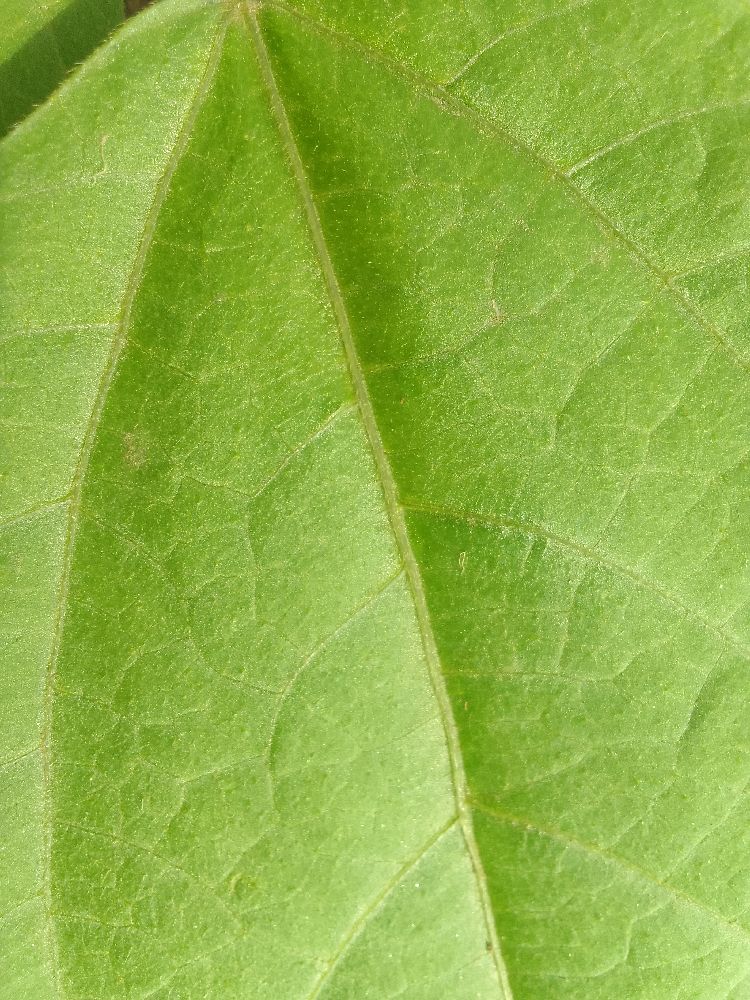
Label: healthy